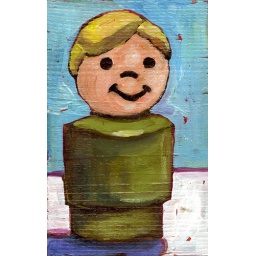
Fisher Price boy on blue in green